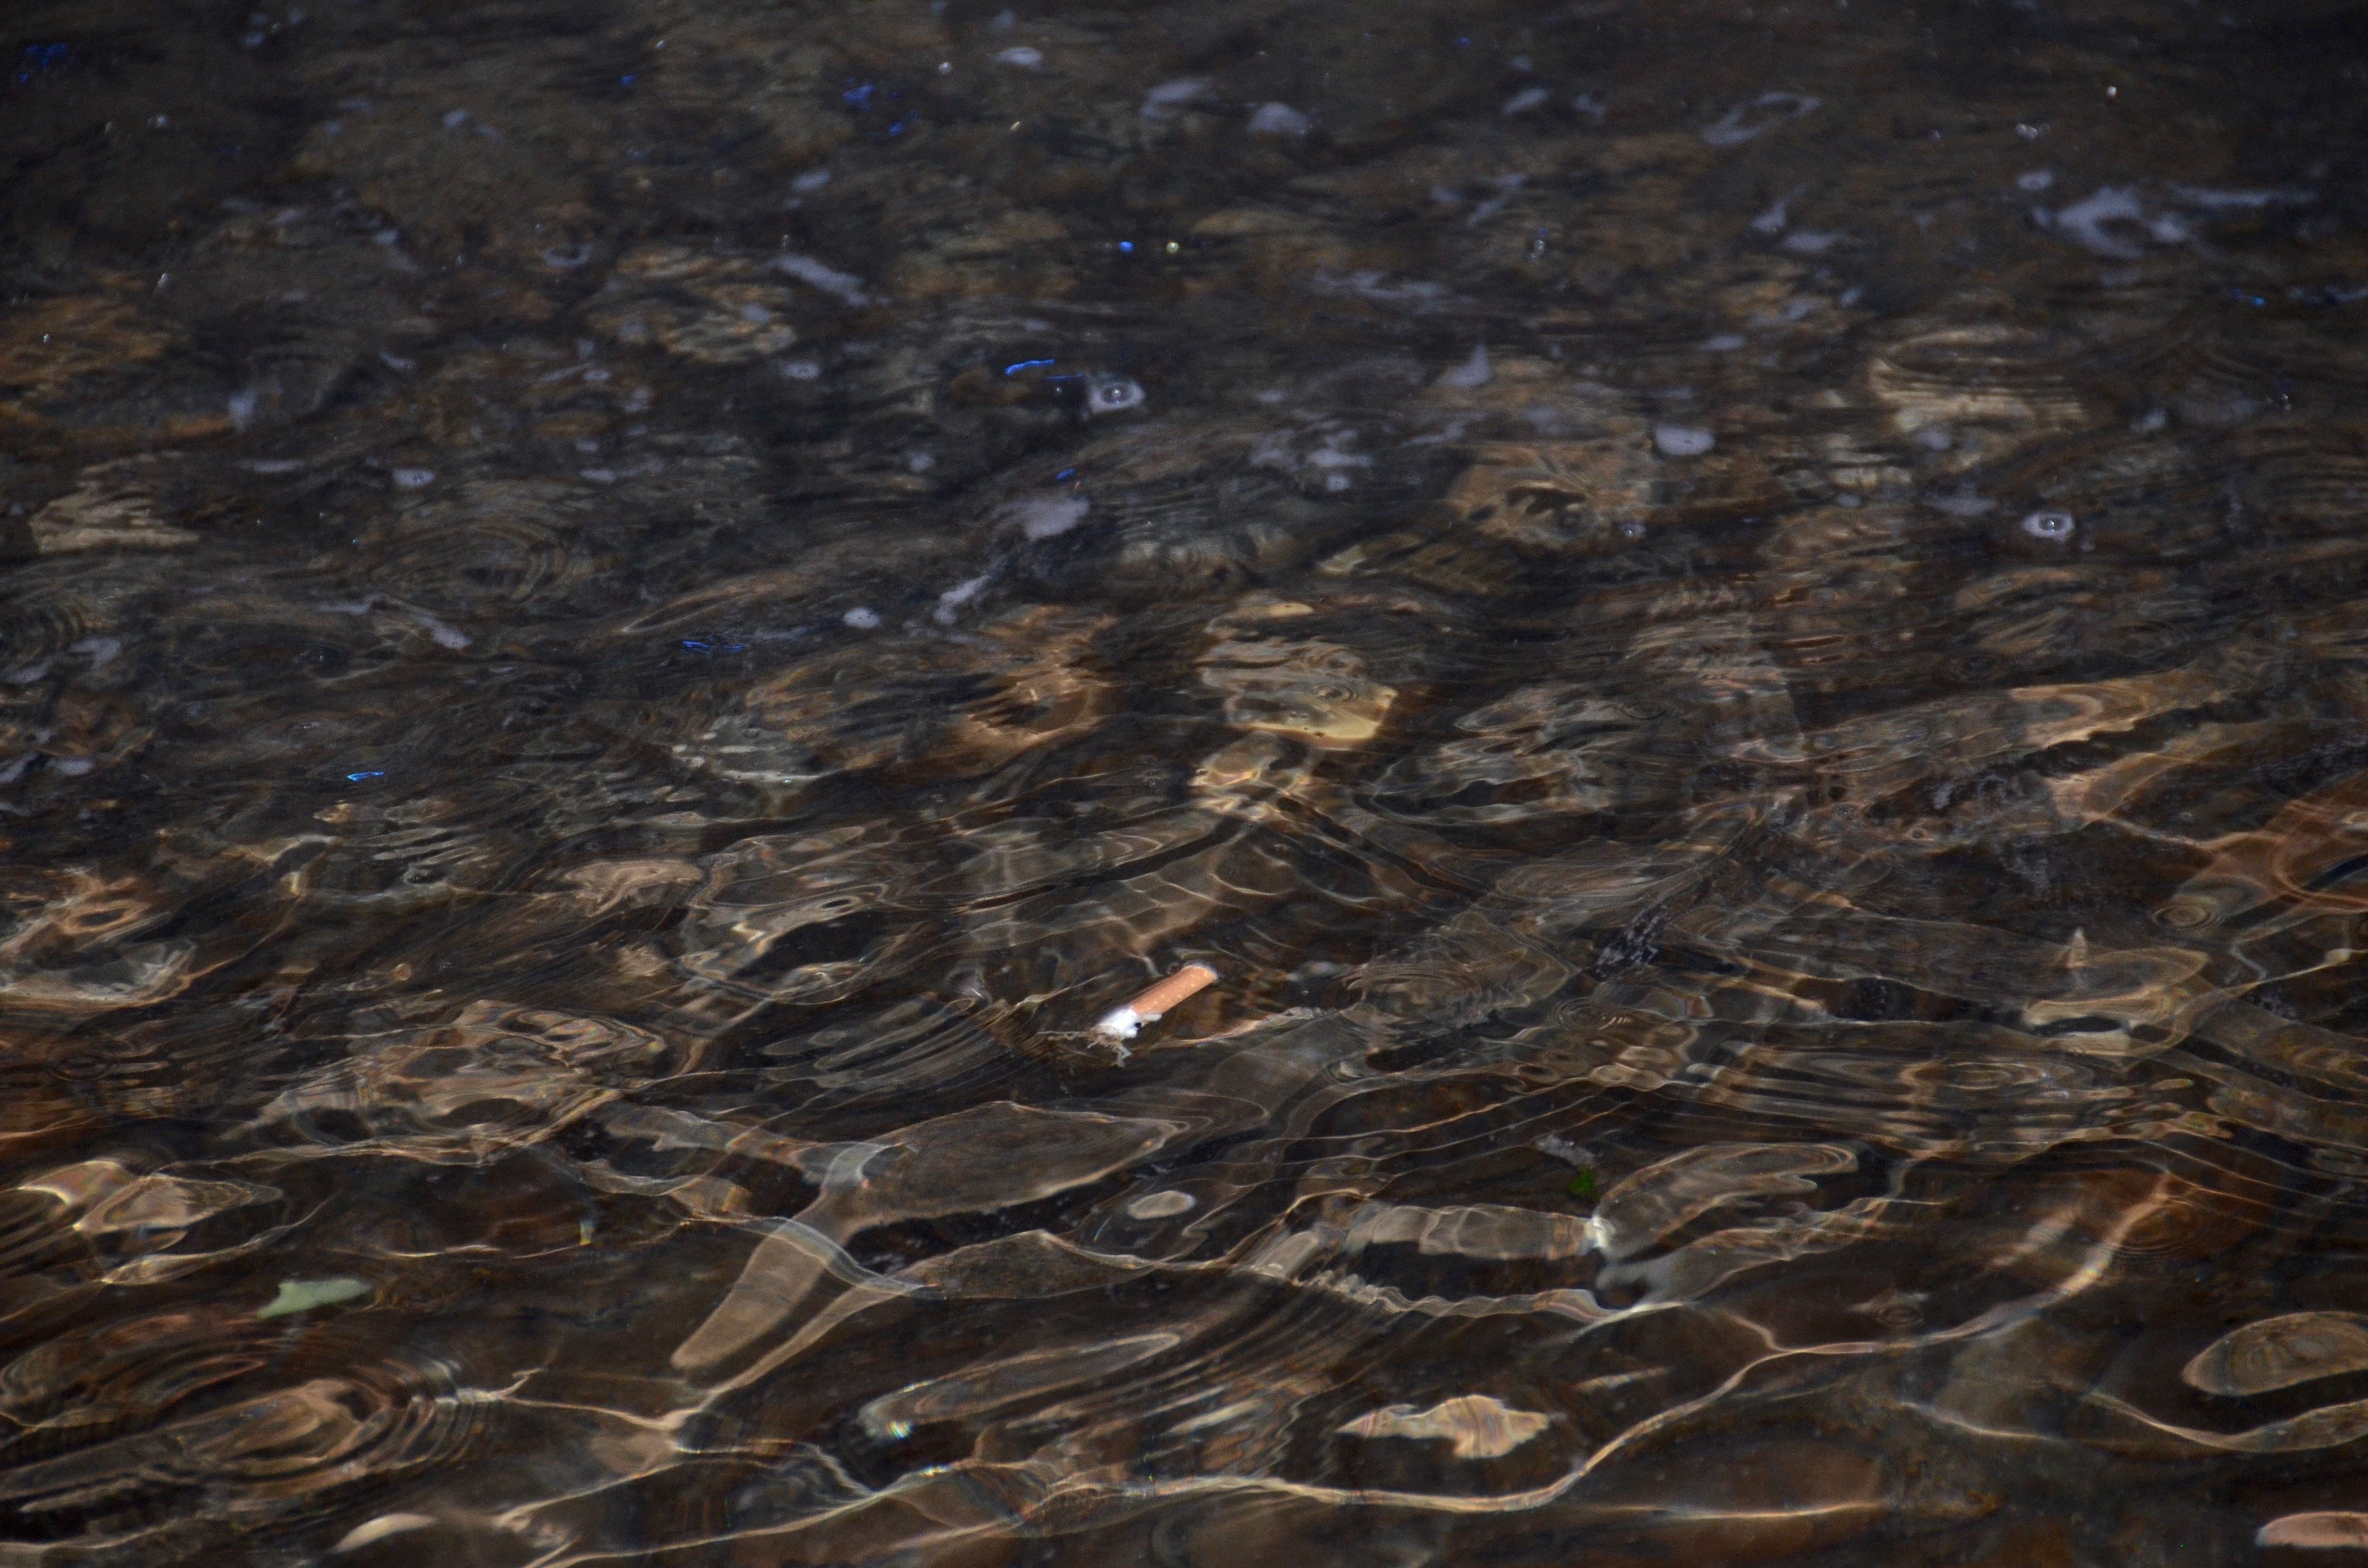
rock, wood, texture, floor, soil, material, flooring